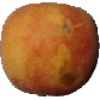
Label: Peach 1